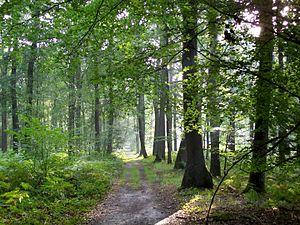
La route du Carreau dans la forêt d'Ermenonville.
Ermenonville est une commune française située dans le département de l'Oise, en région Hauts-de-France.